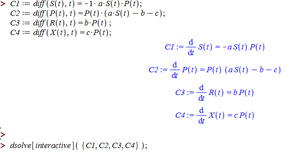
Syntaxe Maple
L’assistant d’analyse d’équations différentielles ordinaires est un outil disponible et fourni avec le logiciel Maple de Maplesoft. Il a été implémenté à la sortie de Maple 9, version du logiciel rendu disponible en 2003. L’outil permet à un utilisateur ayant peu d’expérience avec le langage de Maple d’utiliser les fonctions d’analyse d’EDO intégrées au logiciel. L’outil facilite autant la résolution numérique que symbolique des EDOs.